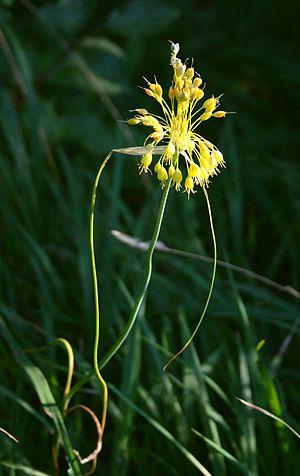
Cette liste de Tracheophyta de Bosnie-Herzégovine, ainsi que d’espèces introduites est un aperçu incomplet d’espèces de mousses, de fougères, de gymnospermes et d’angiospermes citées dans la littérature disponible en langues bosniaque, croate, serbe et serbo-croate. Cet aperçu n’inclue pas des espèces cultivées ni celles occasionnellement introduites.